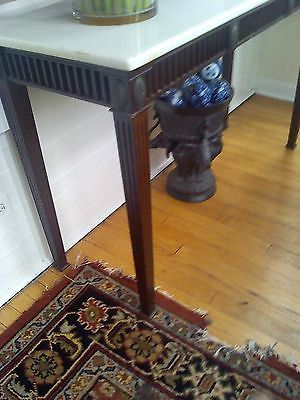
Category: table